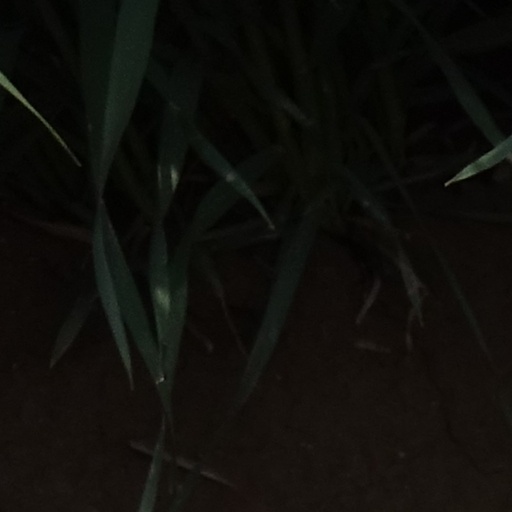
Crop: wheat